Bob Paulsen

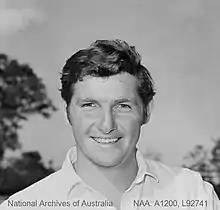
Paulsen in 1971

Robert George Paulsen (born 18 October 1947) is a former Australian cricketer who played first-class cricket from 1966 to 1978.